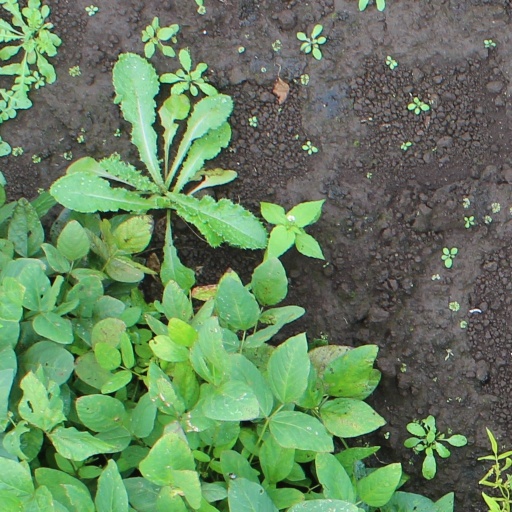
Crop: soybean